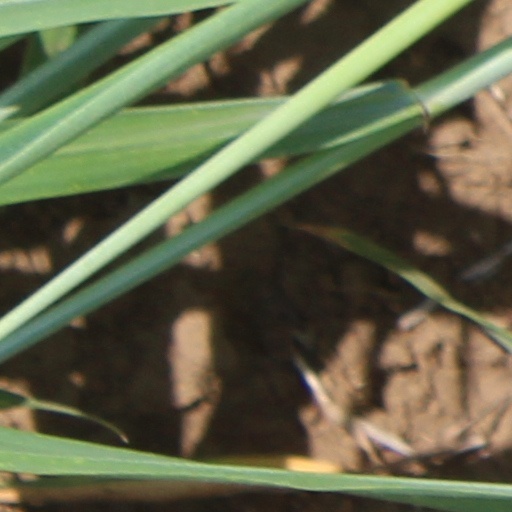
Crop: wheat